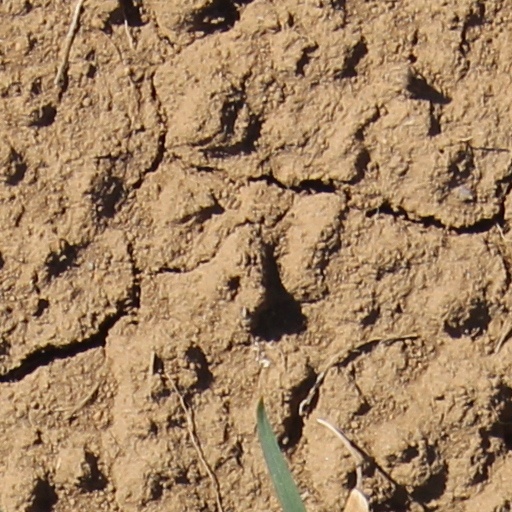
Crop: wheat